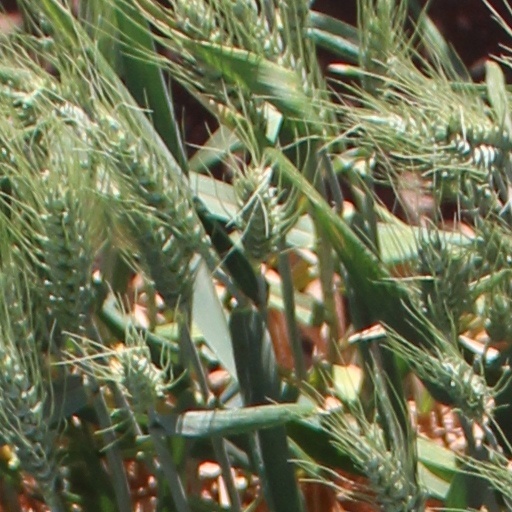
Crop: wheat